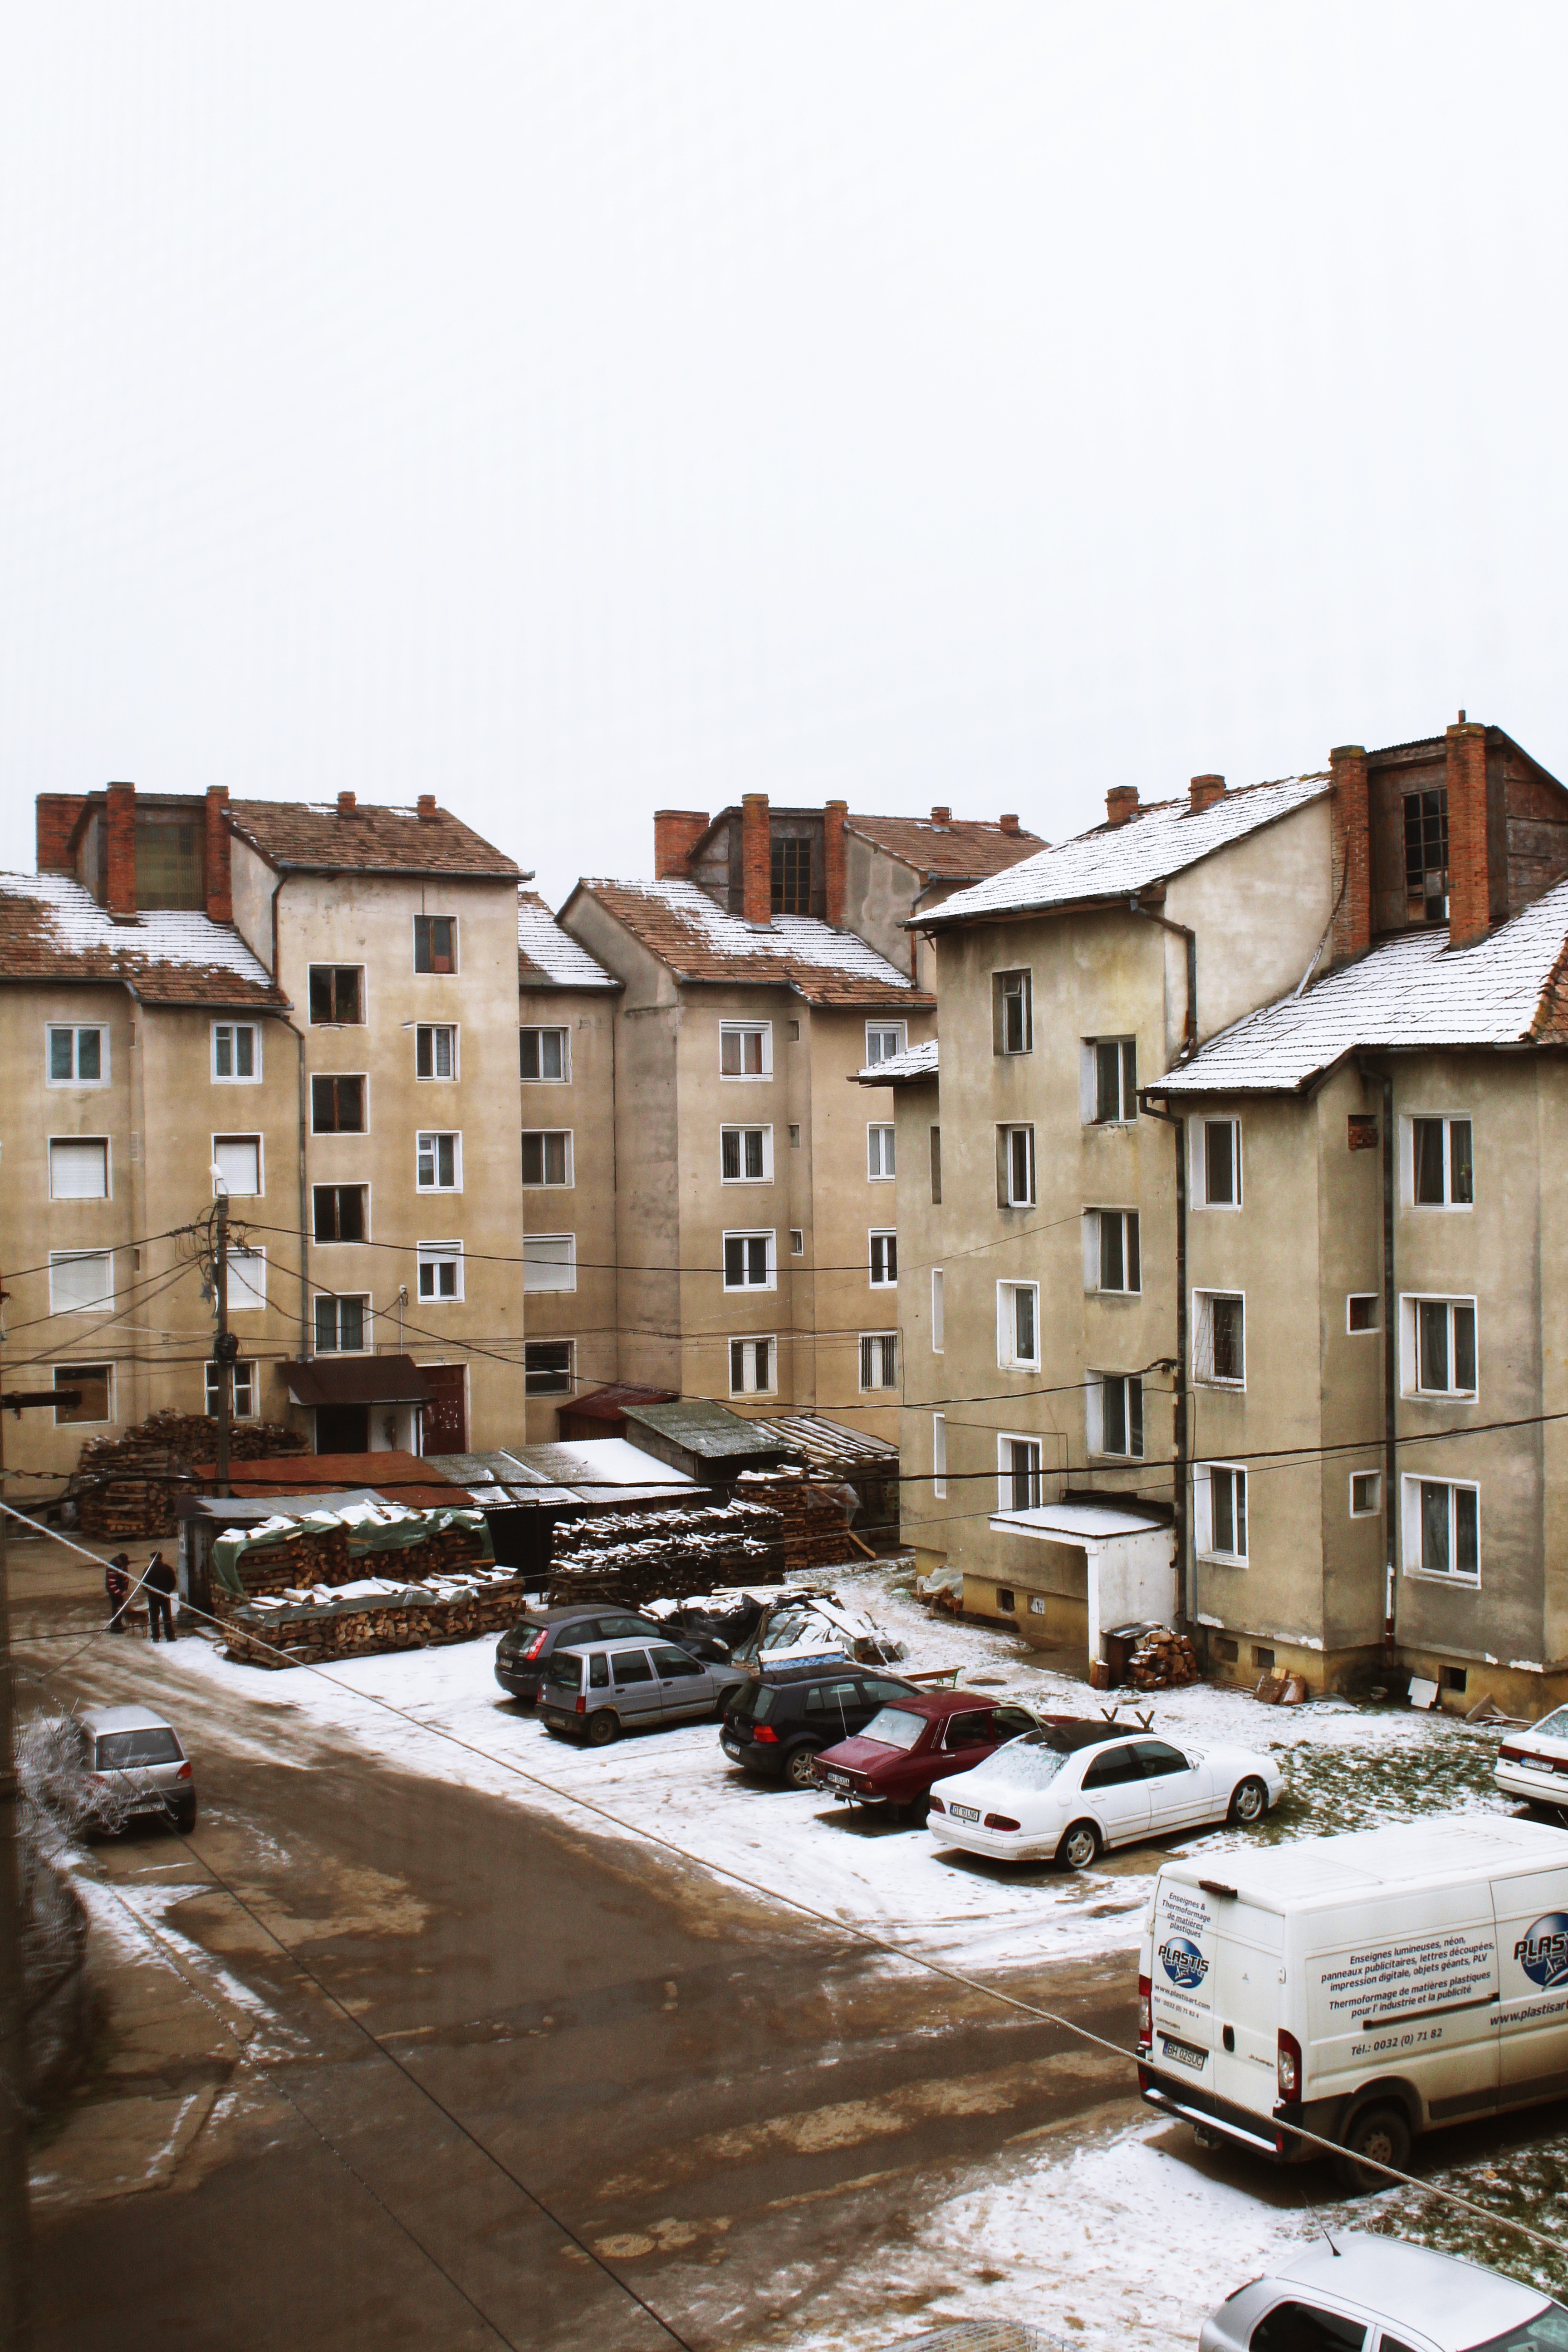
snow, winter, street, town, home, suburb, weather, neighbourhood, urban area, residential area, human settlement